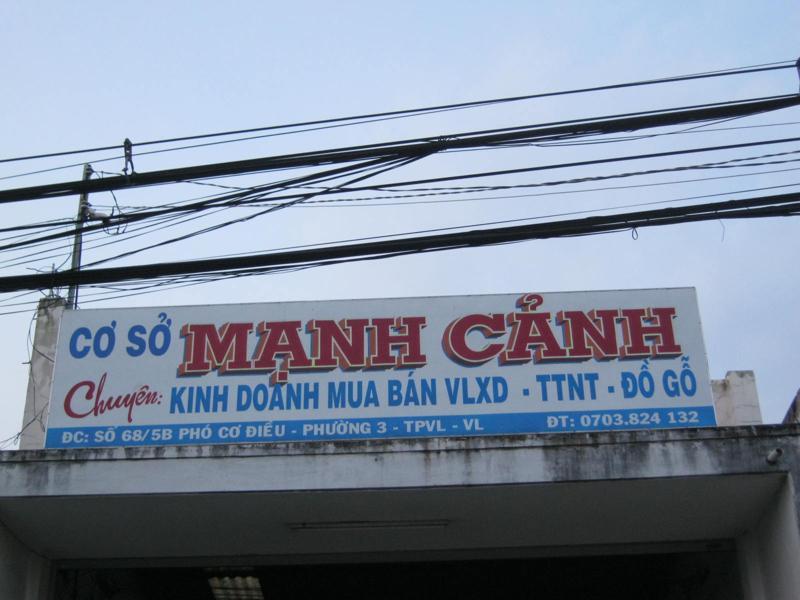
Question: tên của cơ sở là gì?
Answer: cơ sở mạnh cảnh